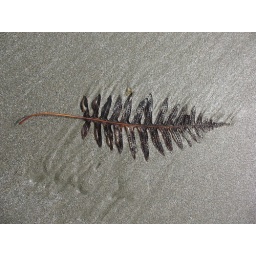
A fern frond on the beach at Schooner Cove in Pacific Rim National Park. June 2007.